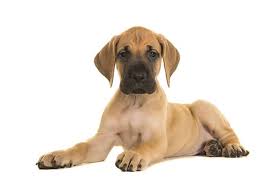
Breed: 206-n000035-Great_Dane